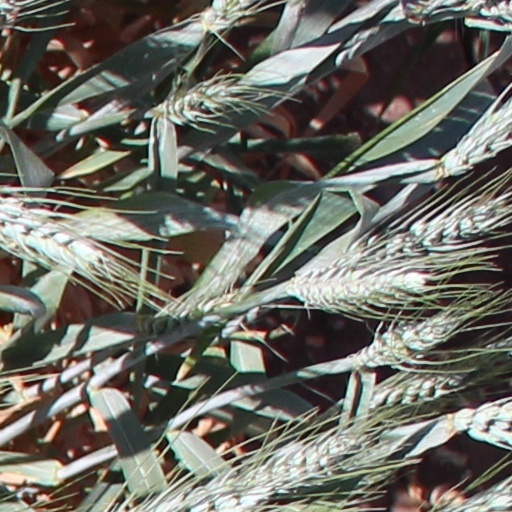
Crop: wheat